Shiori Asahi

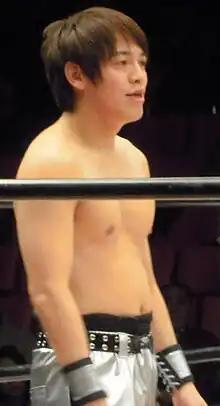
Shiori Asahi at a Big Japan Pro Wrestling event in January 2011.

is a Japanese wrestler, currently working for Active Advance Pro Wrestling (2AW). He also appears sporadically for Big Japan Pro Wrestling and 666.